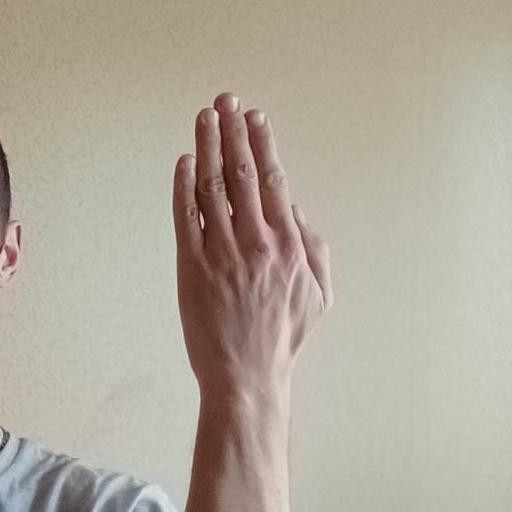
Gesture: stop_inverted